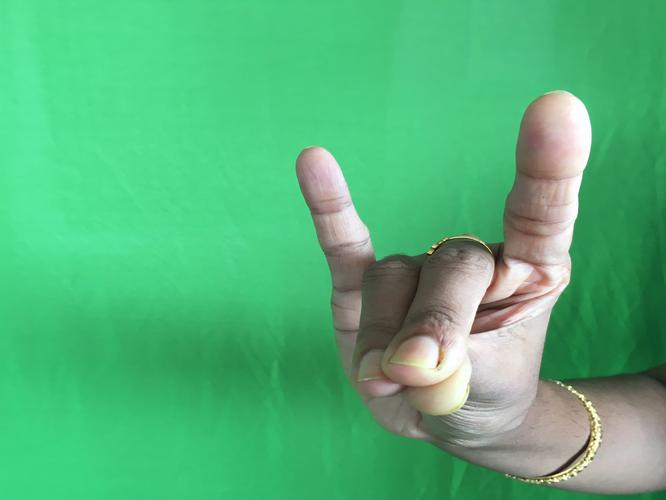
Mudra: Simhamukham
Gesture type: single_hand